Aach (toponymy)

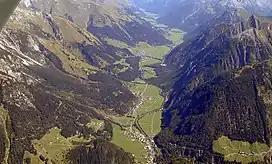

Aach (variants Ach, Ache; Aa) is a widespread Upper German hydronym, from an Old High German (Proto-Germanic ) (ultimately from PIE ).